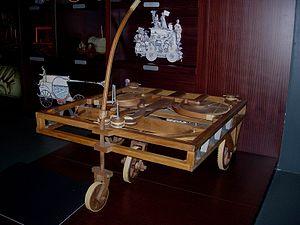
Cet article présente une frise chronologique d'événements notoires de l'histoire de l'automobile.